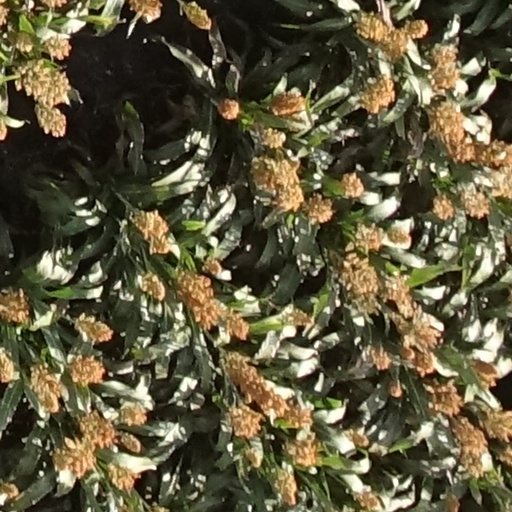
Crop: sorghum